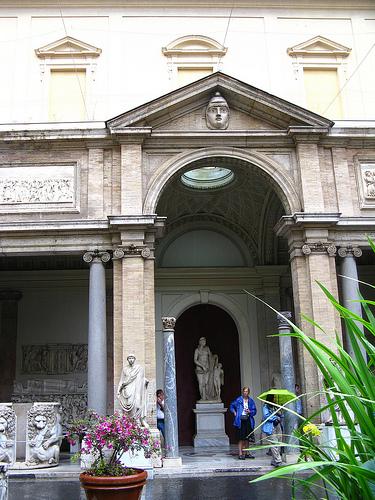
Weather: rain or strom